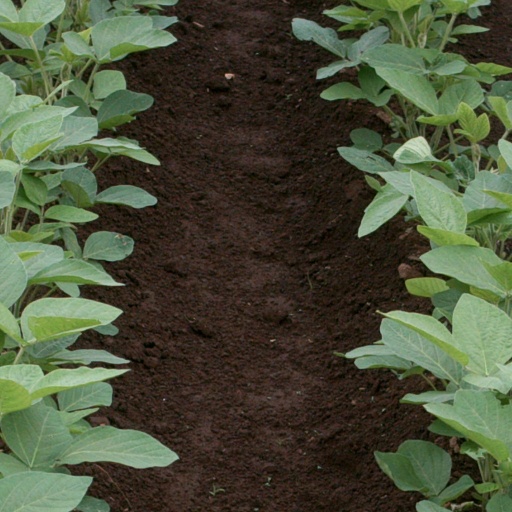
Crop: soybean